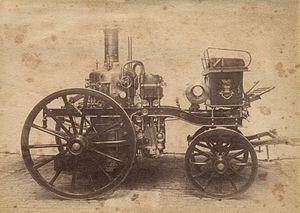
La pompe à vapeur Durenne &amp